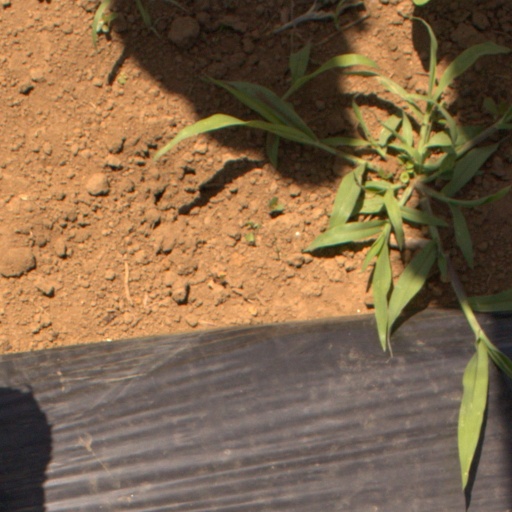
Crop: Jerusalem artichoke